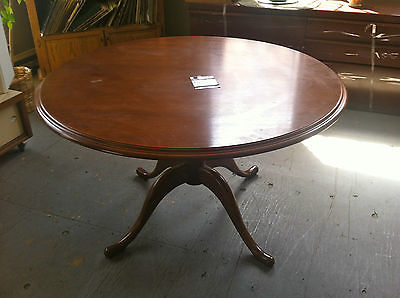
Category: table